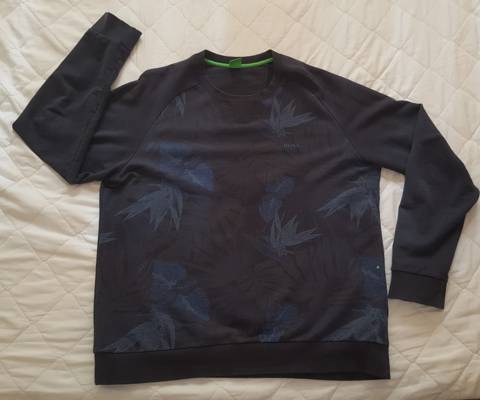
Waste category: clothes